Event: Nepal Earthquake
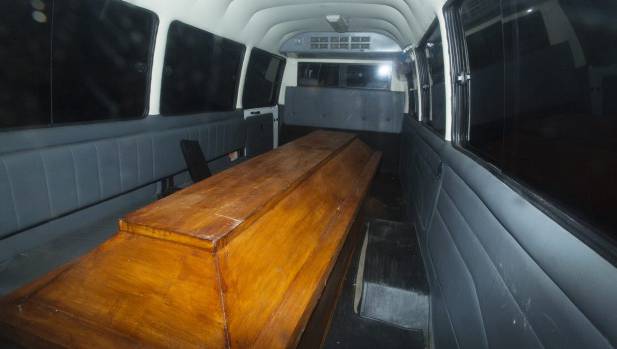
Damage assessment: no_damage